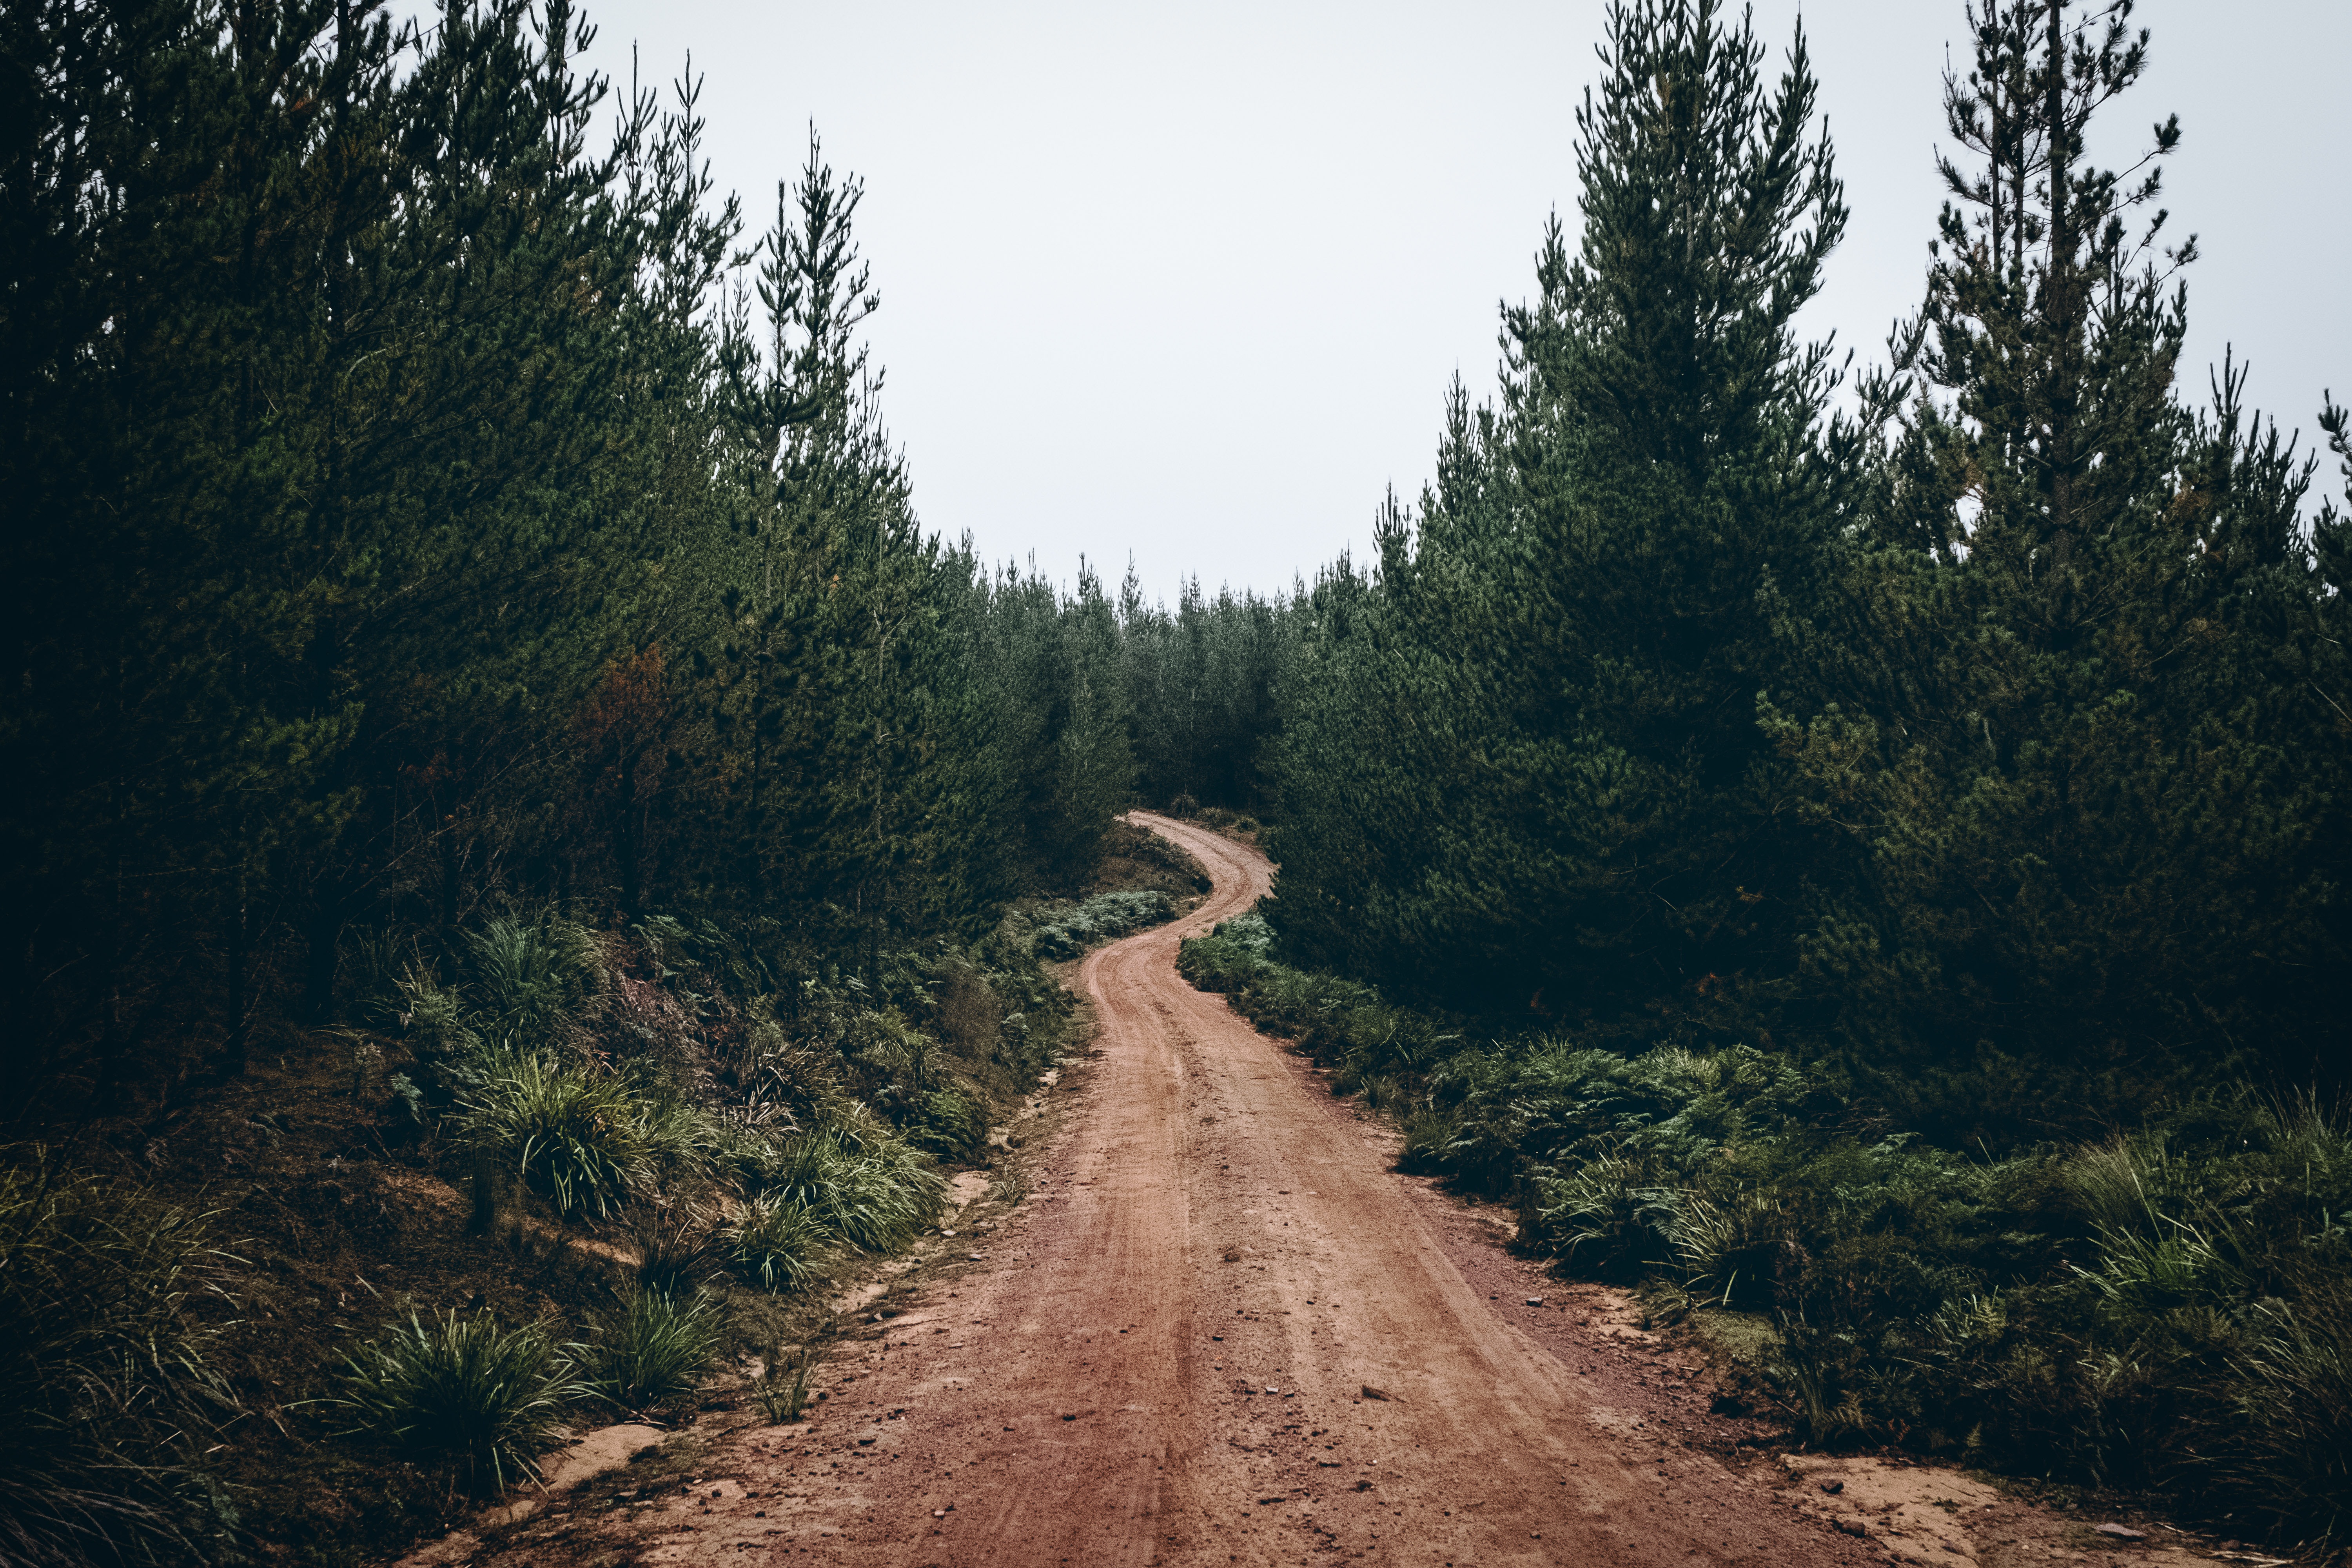
dirt road, road, tree, natural landscape, natural environment, forest, sky, trail, wilderness, atmospheric phenomenon, thoroughfare, biome, infrastructure, path, woody plant, grass, plant, lane, wildlife, soil, temperate coniferous forest, road surface, rural area, landscape, mountain, spruce fir forest, nonbuilding structure, woodland, old growth forest, asphalt, road trip, national park, pine family, pine